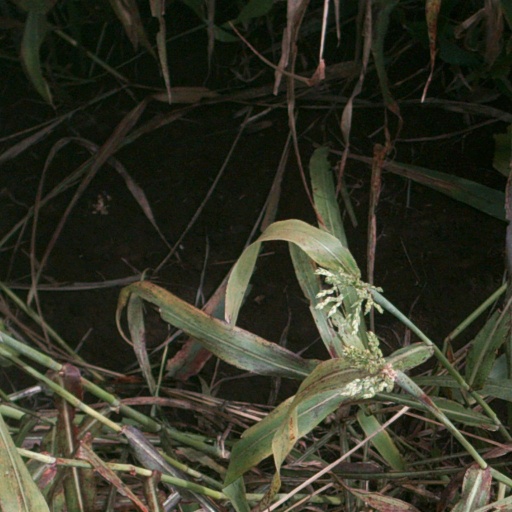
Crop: sorghum